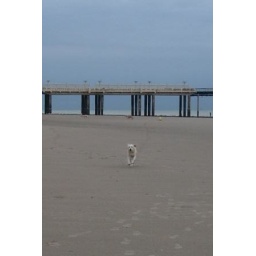
Alix is a female golden retriever and a service dog in training. Picture taken by her foster family.